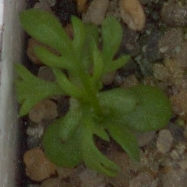
Label: scentless_mayweed